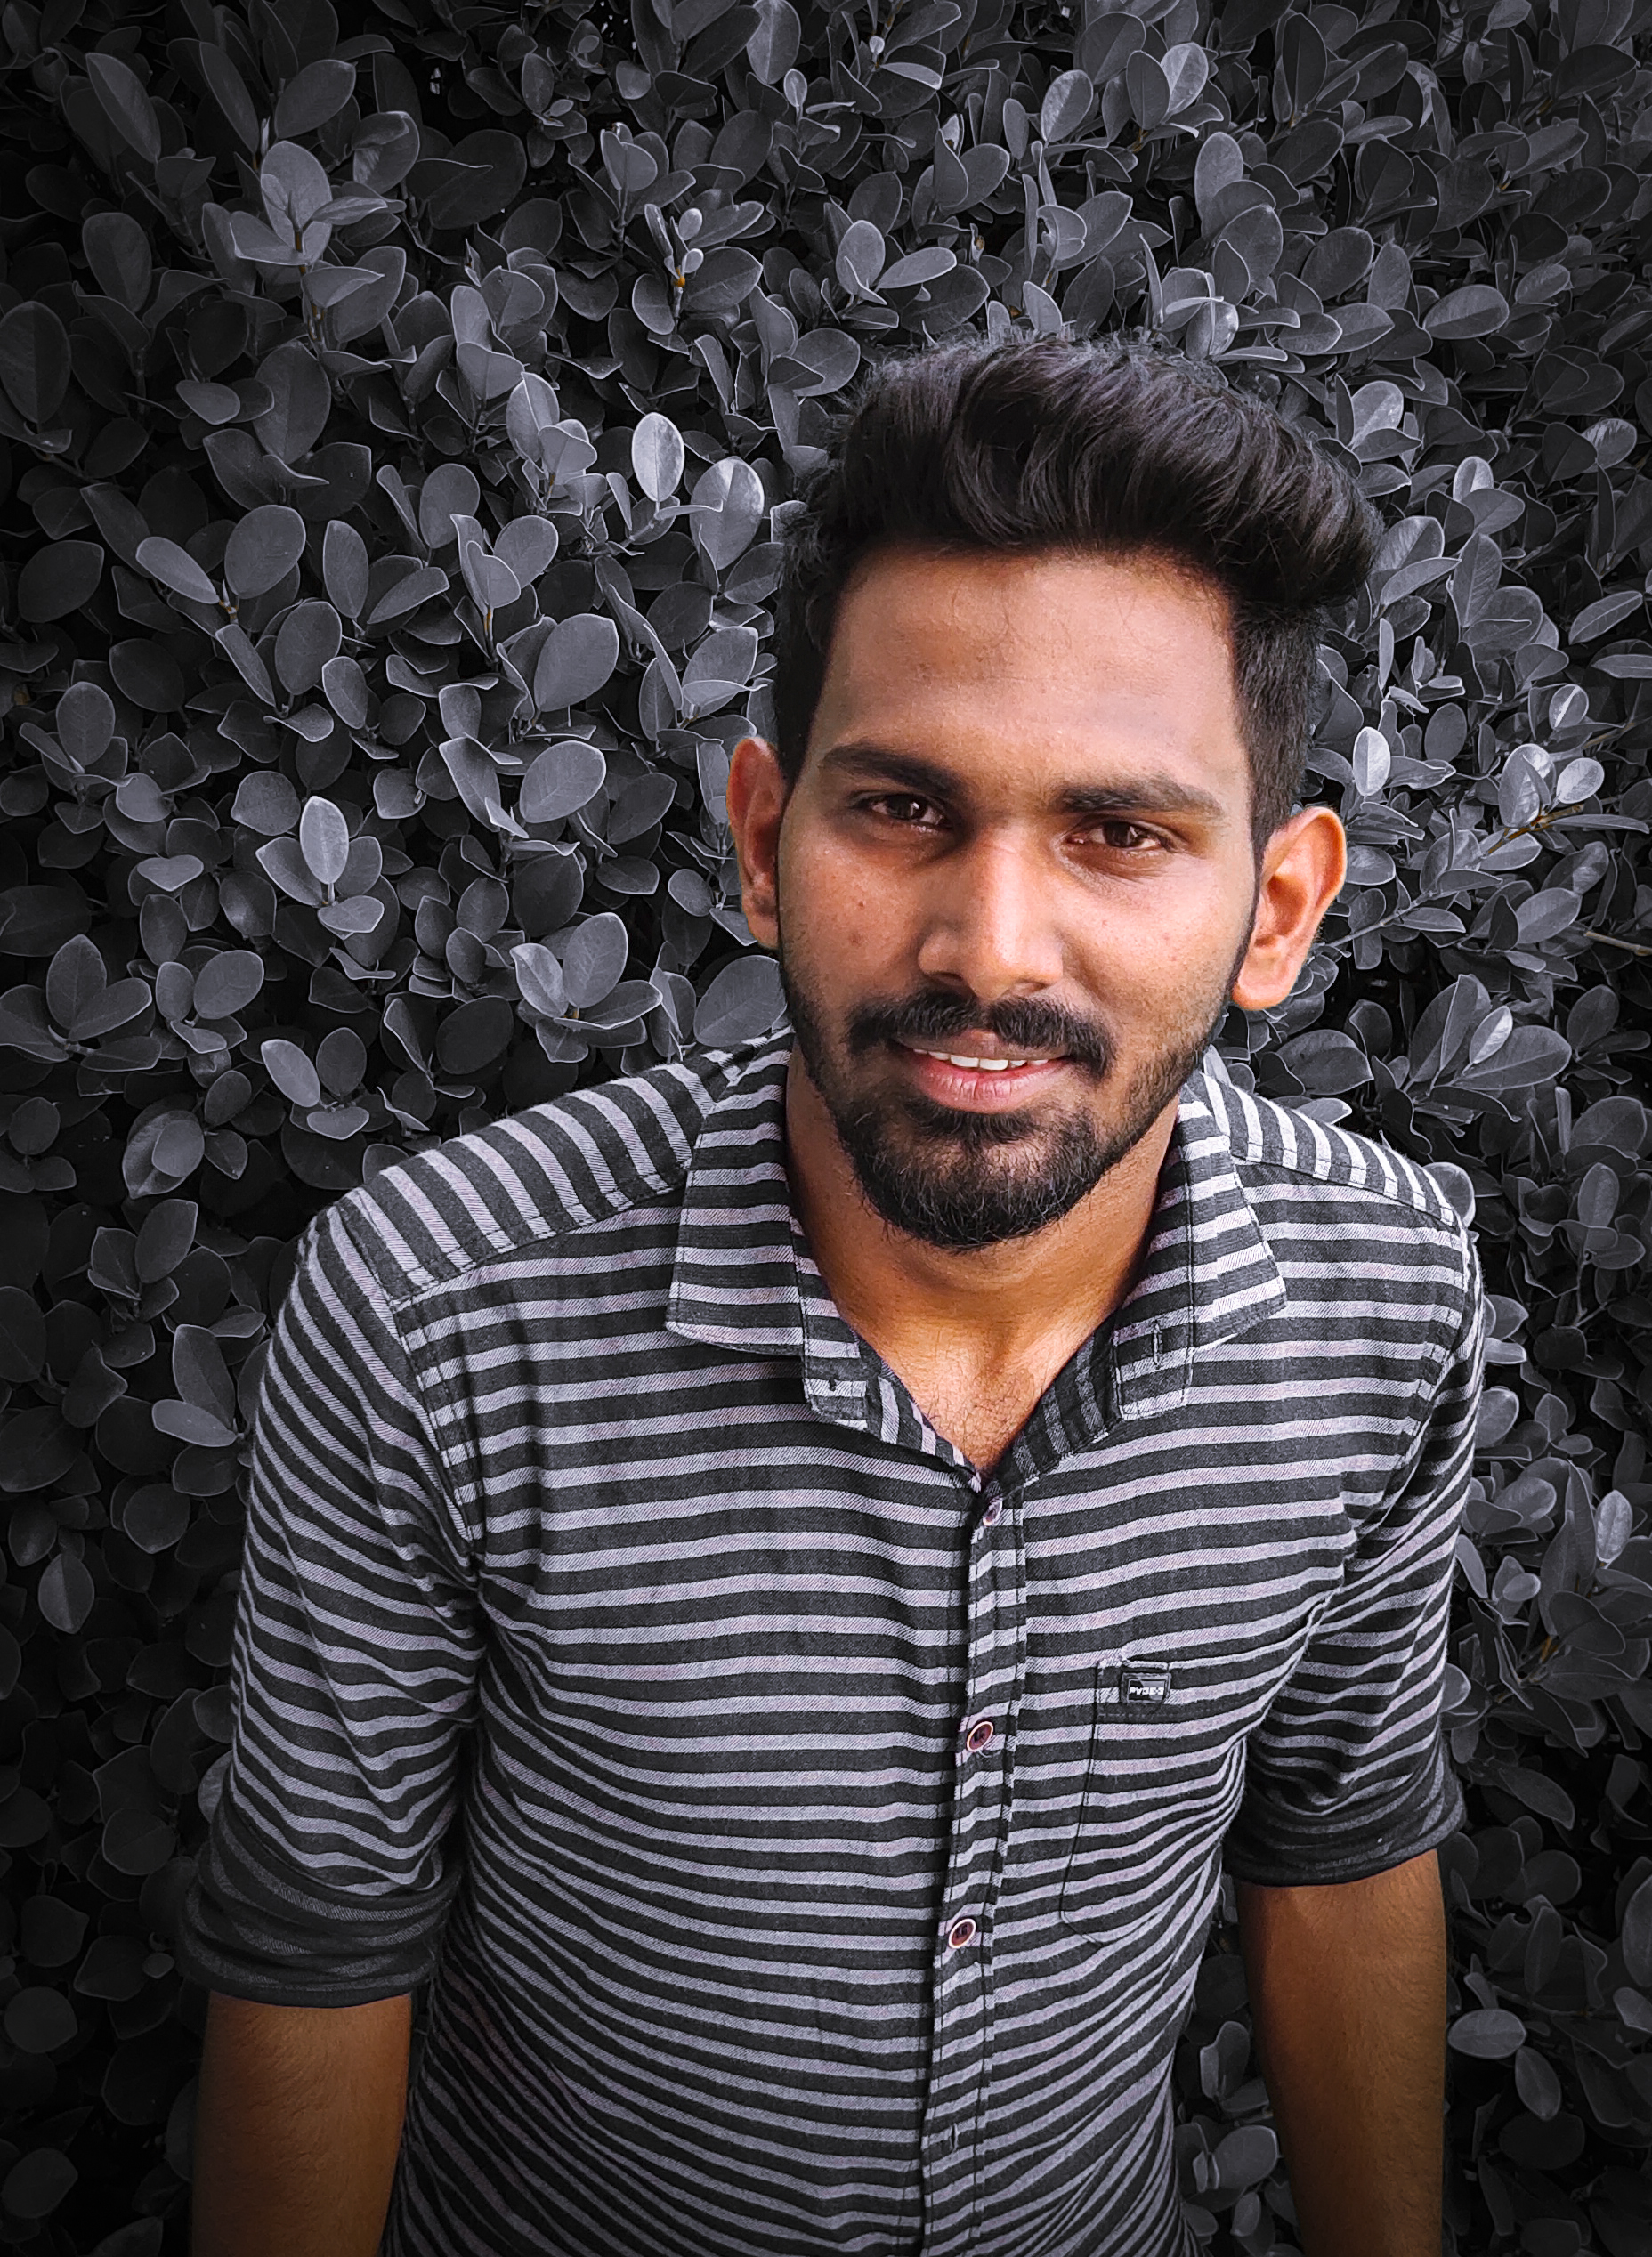
modeling, black, coloring, darkness, media, forehead, cool, facial hair, photography, black hair, beard, portrait, portrait photography, photo shoot, smile, moustache, t shirt